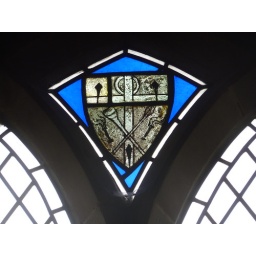
The single example of medieval glass in the church of St Martin, Nacton, Suffolk, this shield shows the Instruments of the Passion.